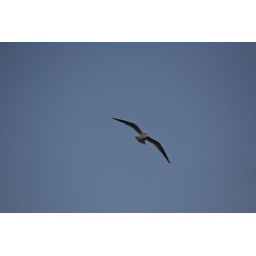
A bird in the sky